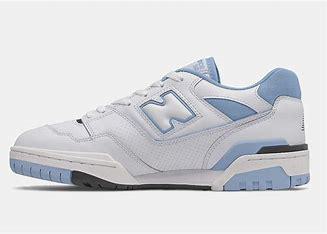
Brand: New
Model: Balance kg New Balance 550